Jesinta Franklin

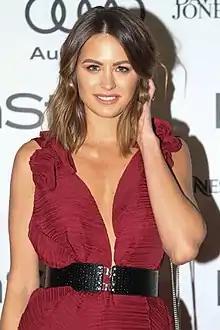
Franklin at the InStyle Awards in May 2015

Jesinta Franklin (born 12 August 1991) is an Australian model and beauty pageant titleholder who was crowned Miss Universe Australia 2010 and represented Australia at Miss Universe 2010, placing 2nd Runner-Up.